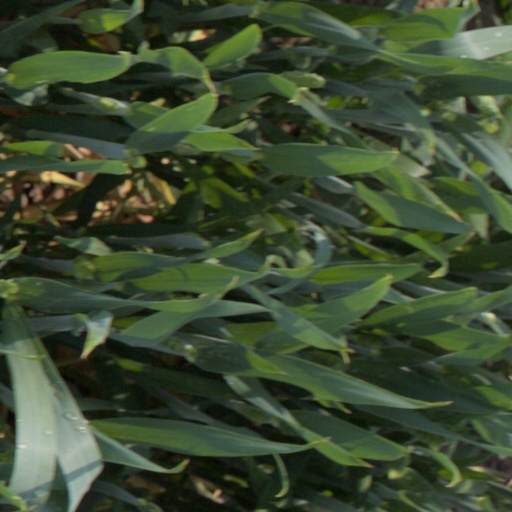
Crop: wheat